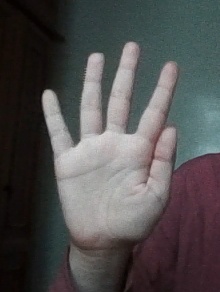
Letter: sheen